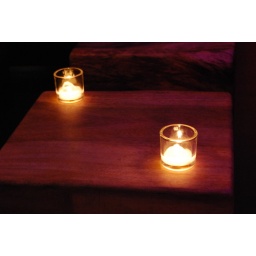
Some smaller lights on a little table in the bar area.